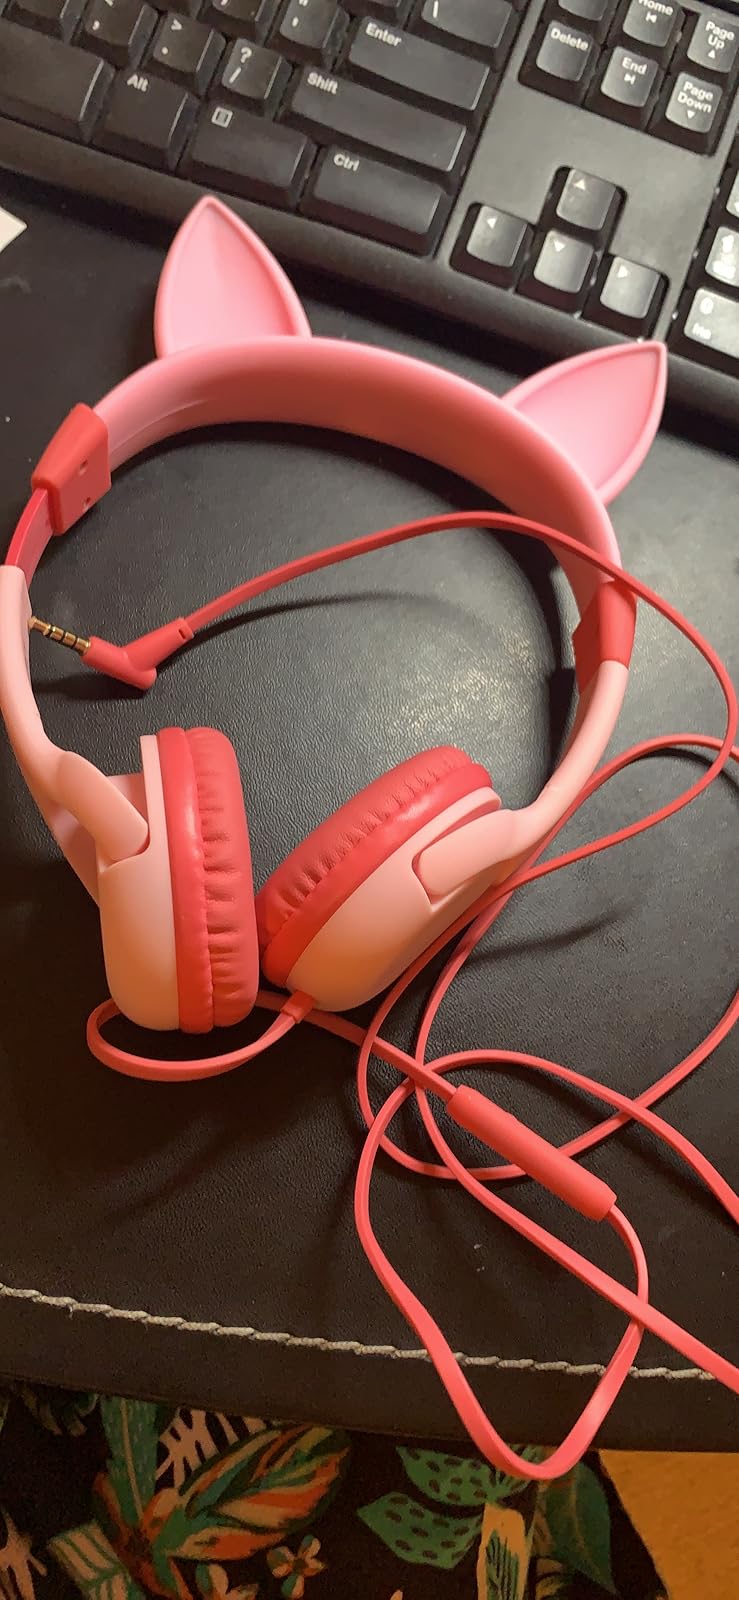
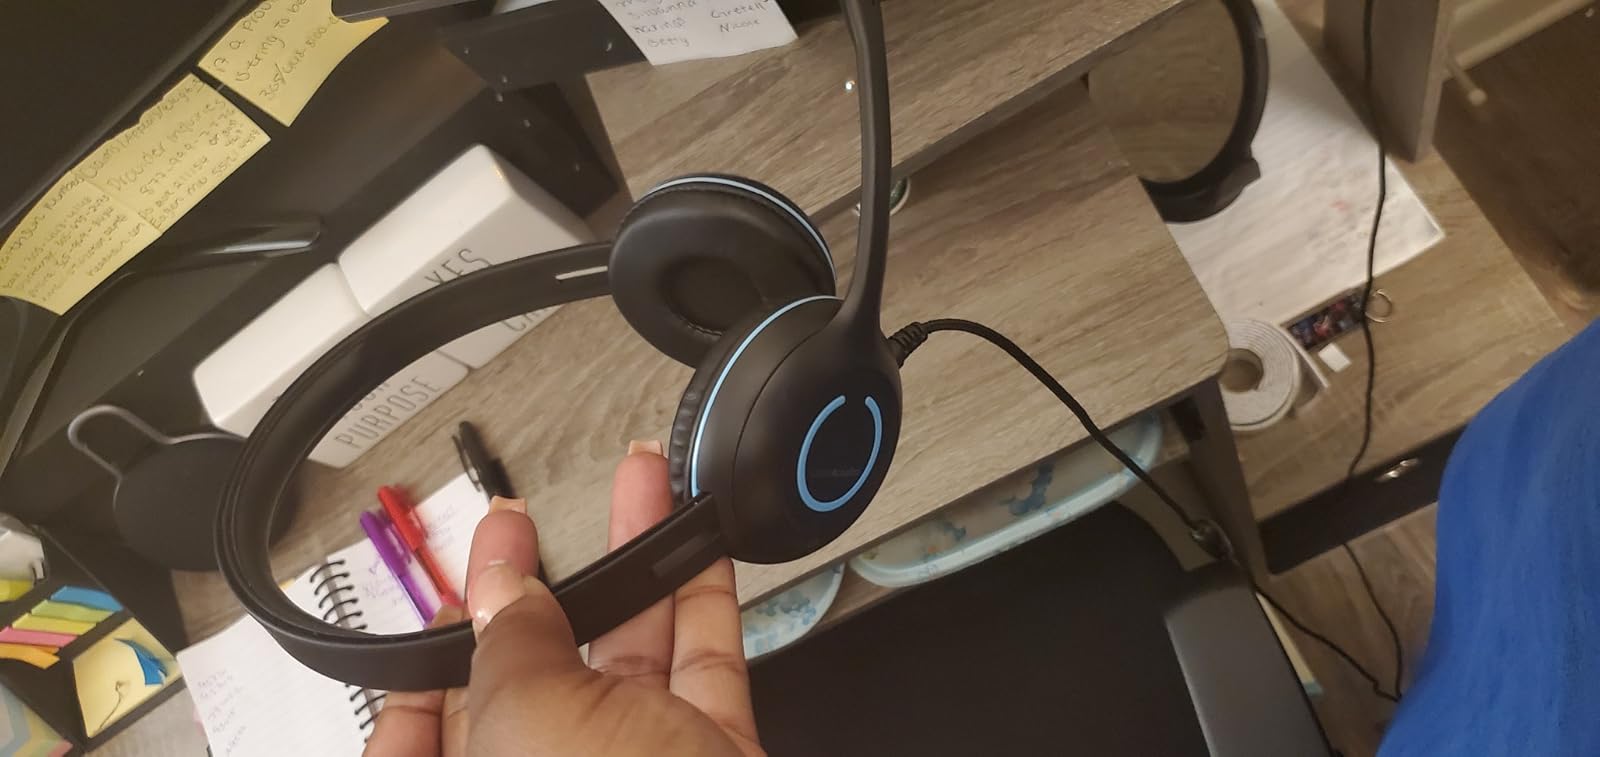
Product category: headphones
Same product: no